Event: Nepal Earthquake
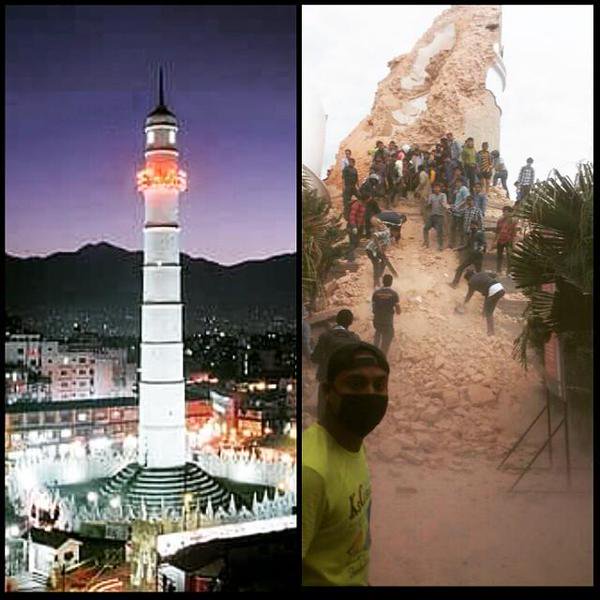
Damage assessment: damage